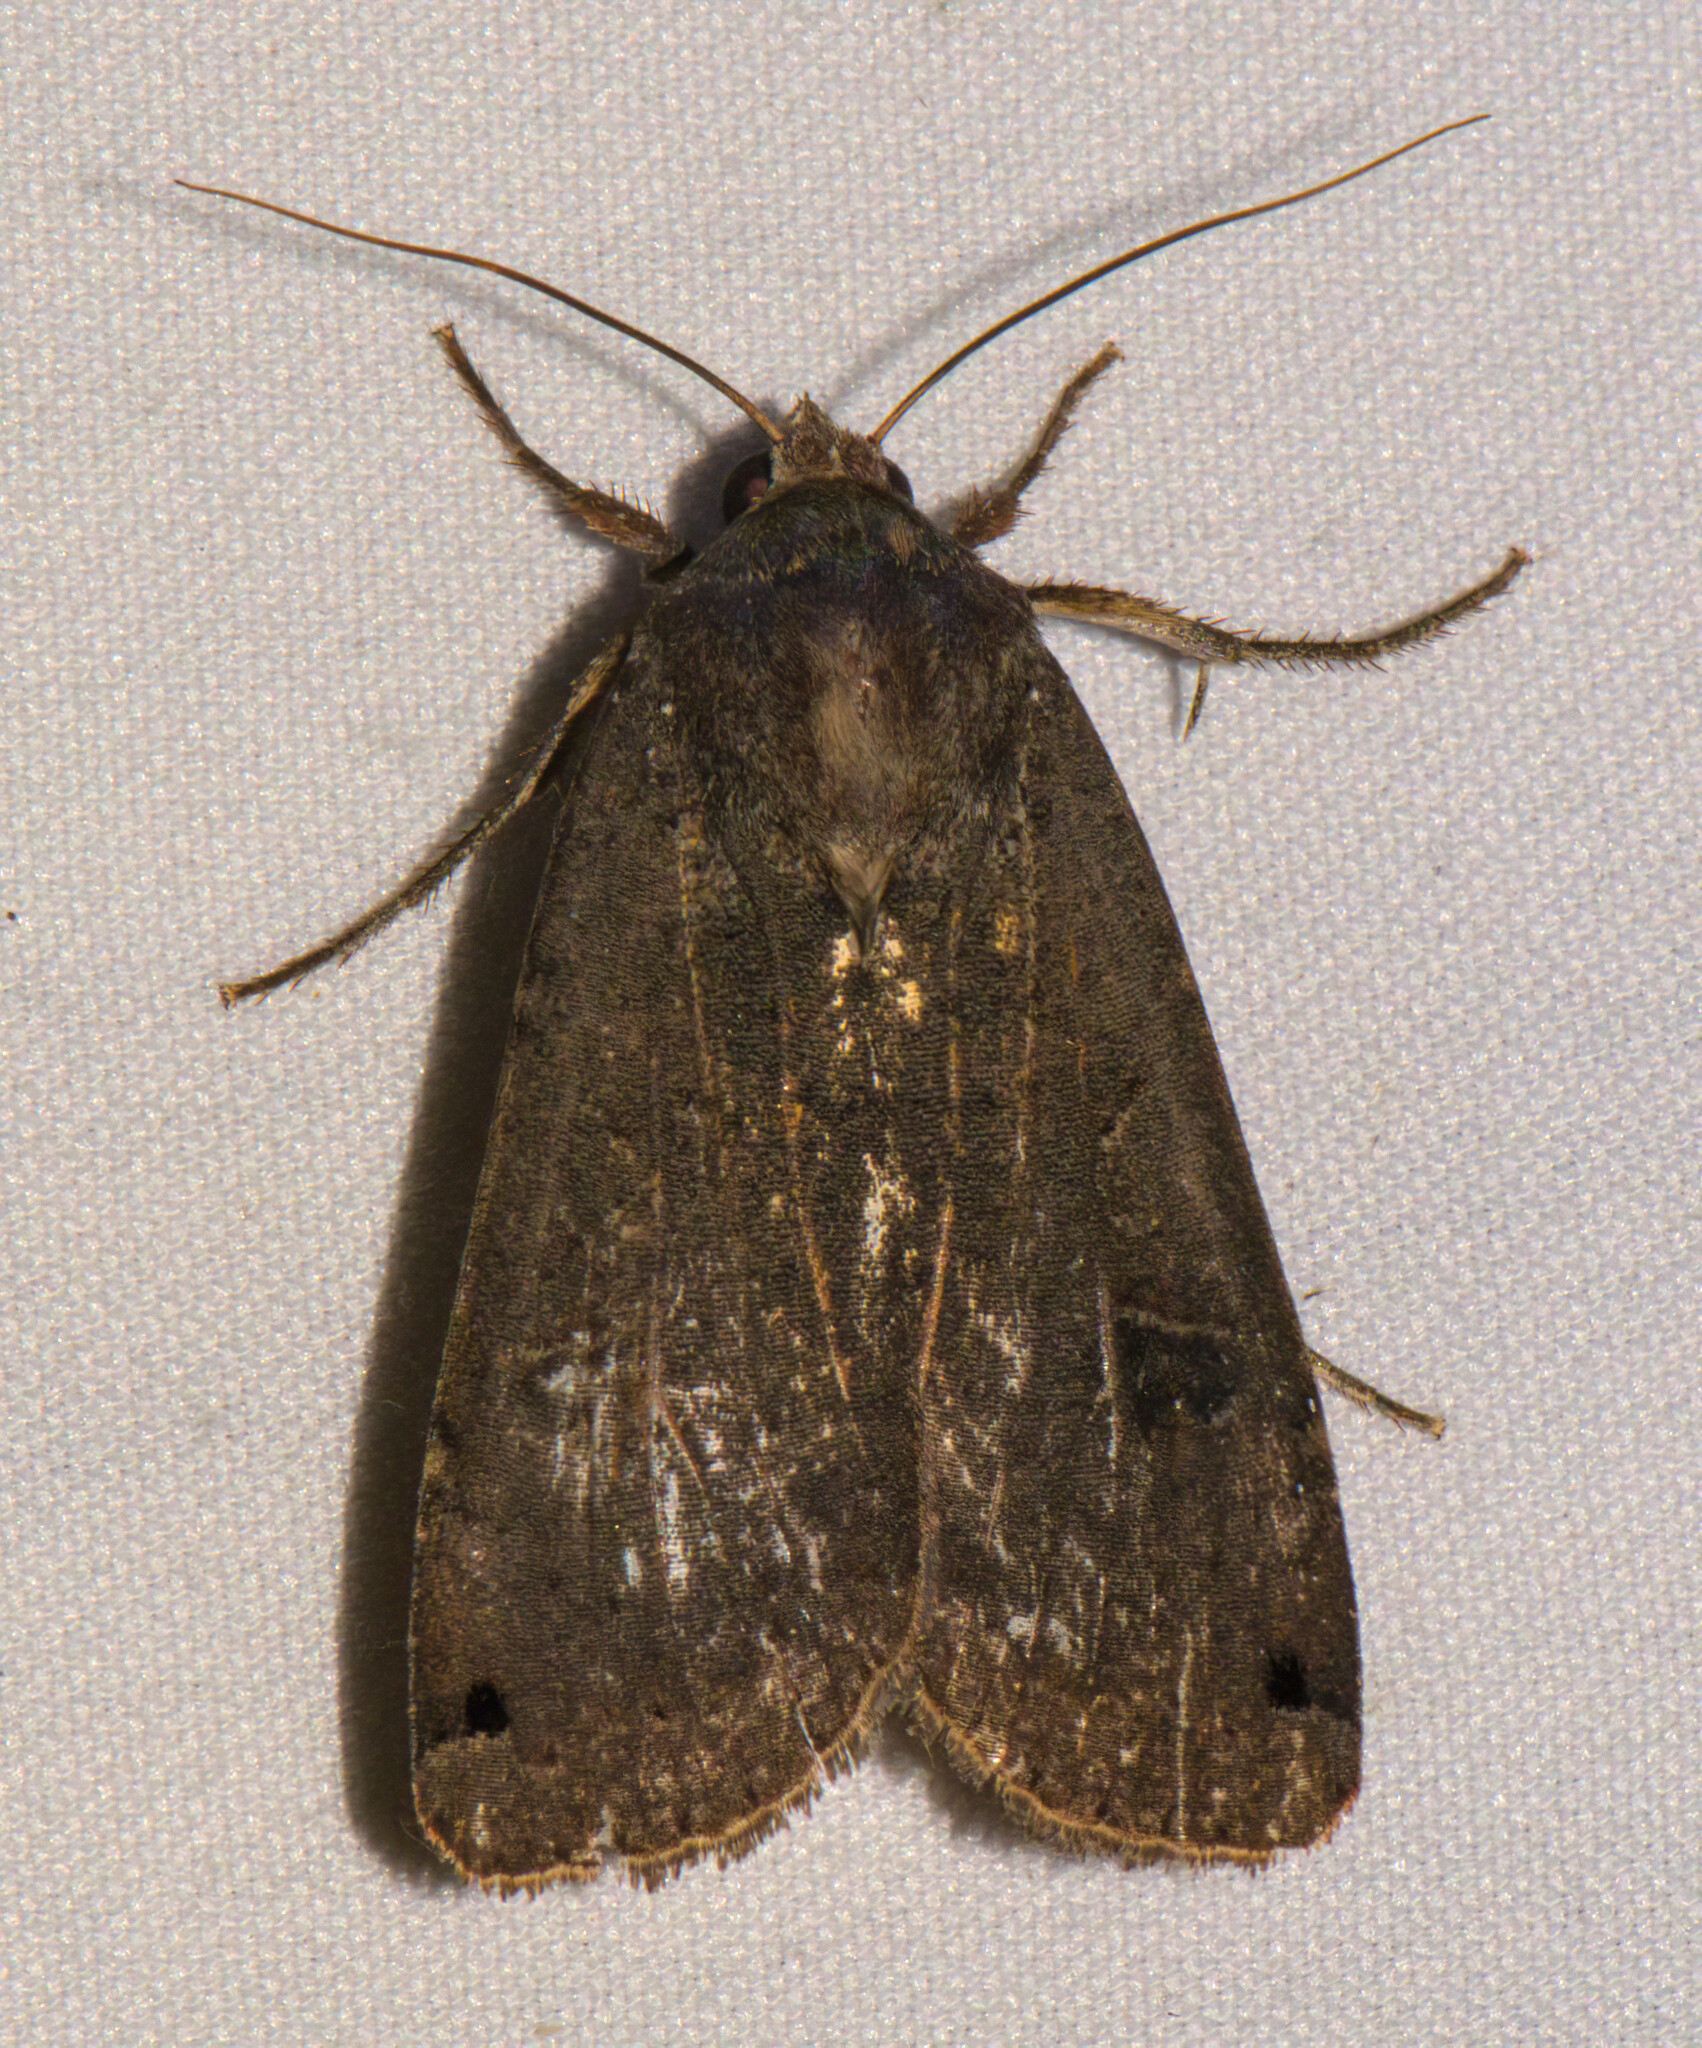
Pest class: cutworms